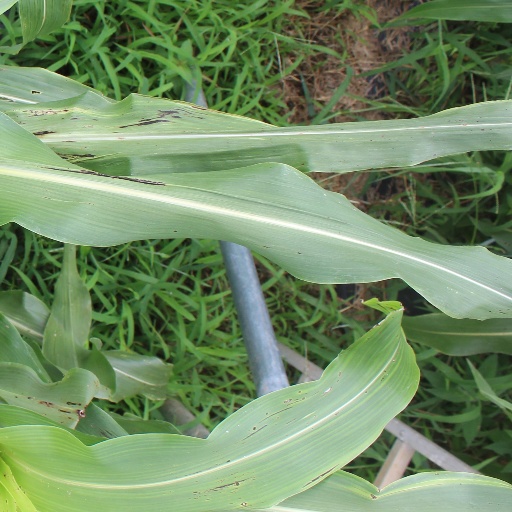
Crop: sorghum